Wooden boats of World War II

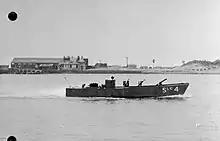
Landing Craft Support Medium

Landing Craft Assault was used mostly by the Royal Navy. The United States Army Rangers used and like the craft also as it had low silhouette, a shallow draft, little bow wave, quiet engines, a sturdy hull, and a good load capacity with on ramp. Landing Craft Assault had a displacement of 9 tons (9,144 kg), a length of , a beam of , a draft of forward, aft light and a draft loaded of fwd, aft. Powered by two 65 hp gas Ford V-8 with a top speed of light and loaded. The craft had a range of 50 to 80 miles.